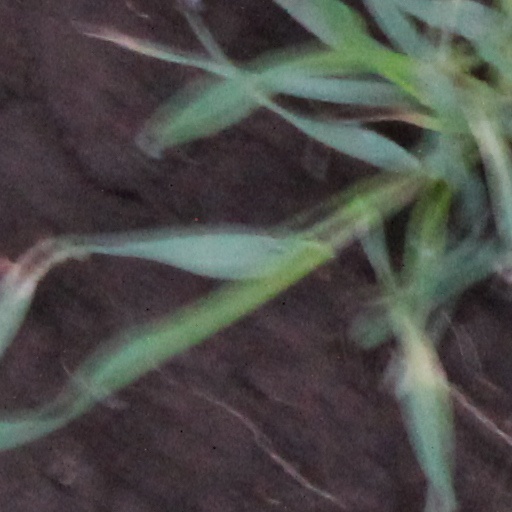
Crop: wheat